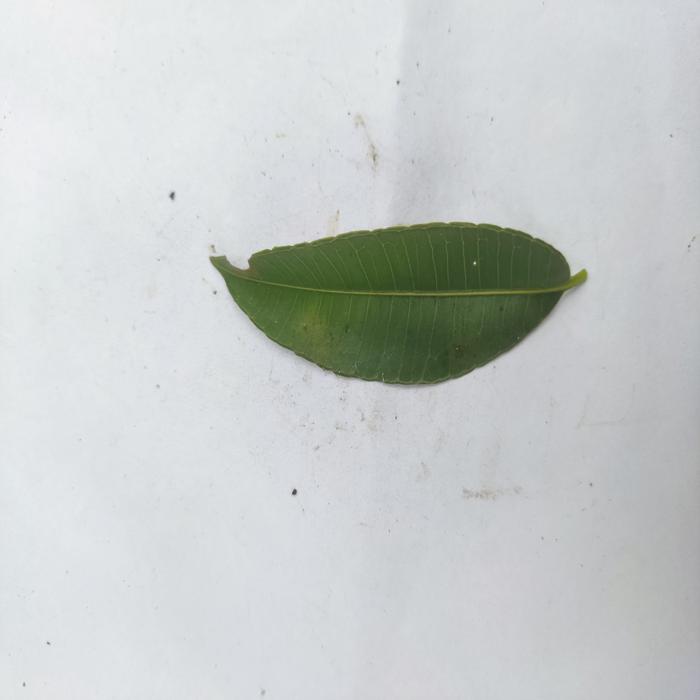
Crop: Hog Plum
Leaf condition: Anthracnose